Systemin

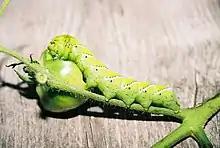
Systemin activates processes which help tomato deter insect herbivores, such as this tomato hornworm

Systemin plays a critical role in defence signalling in tomato. It promotes the synthesis of over 20 defence-related proteins, mainly antinutritional proteins, signaling pathway proteins and proteases. The over-expression of the prosystemin resulted in